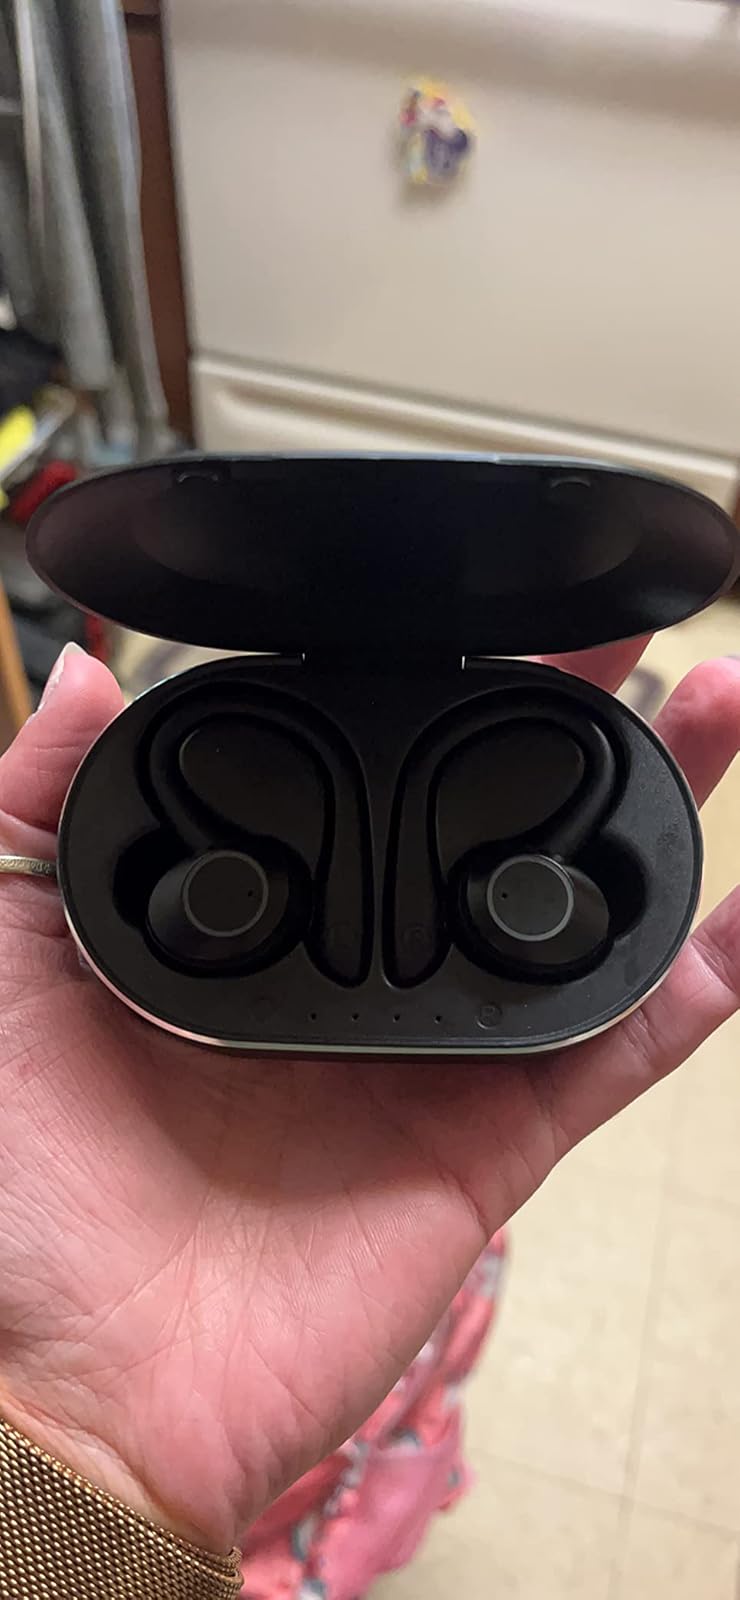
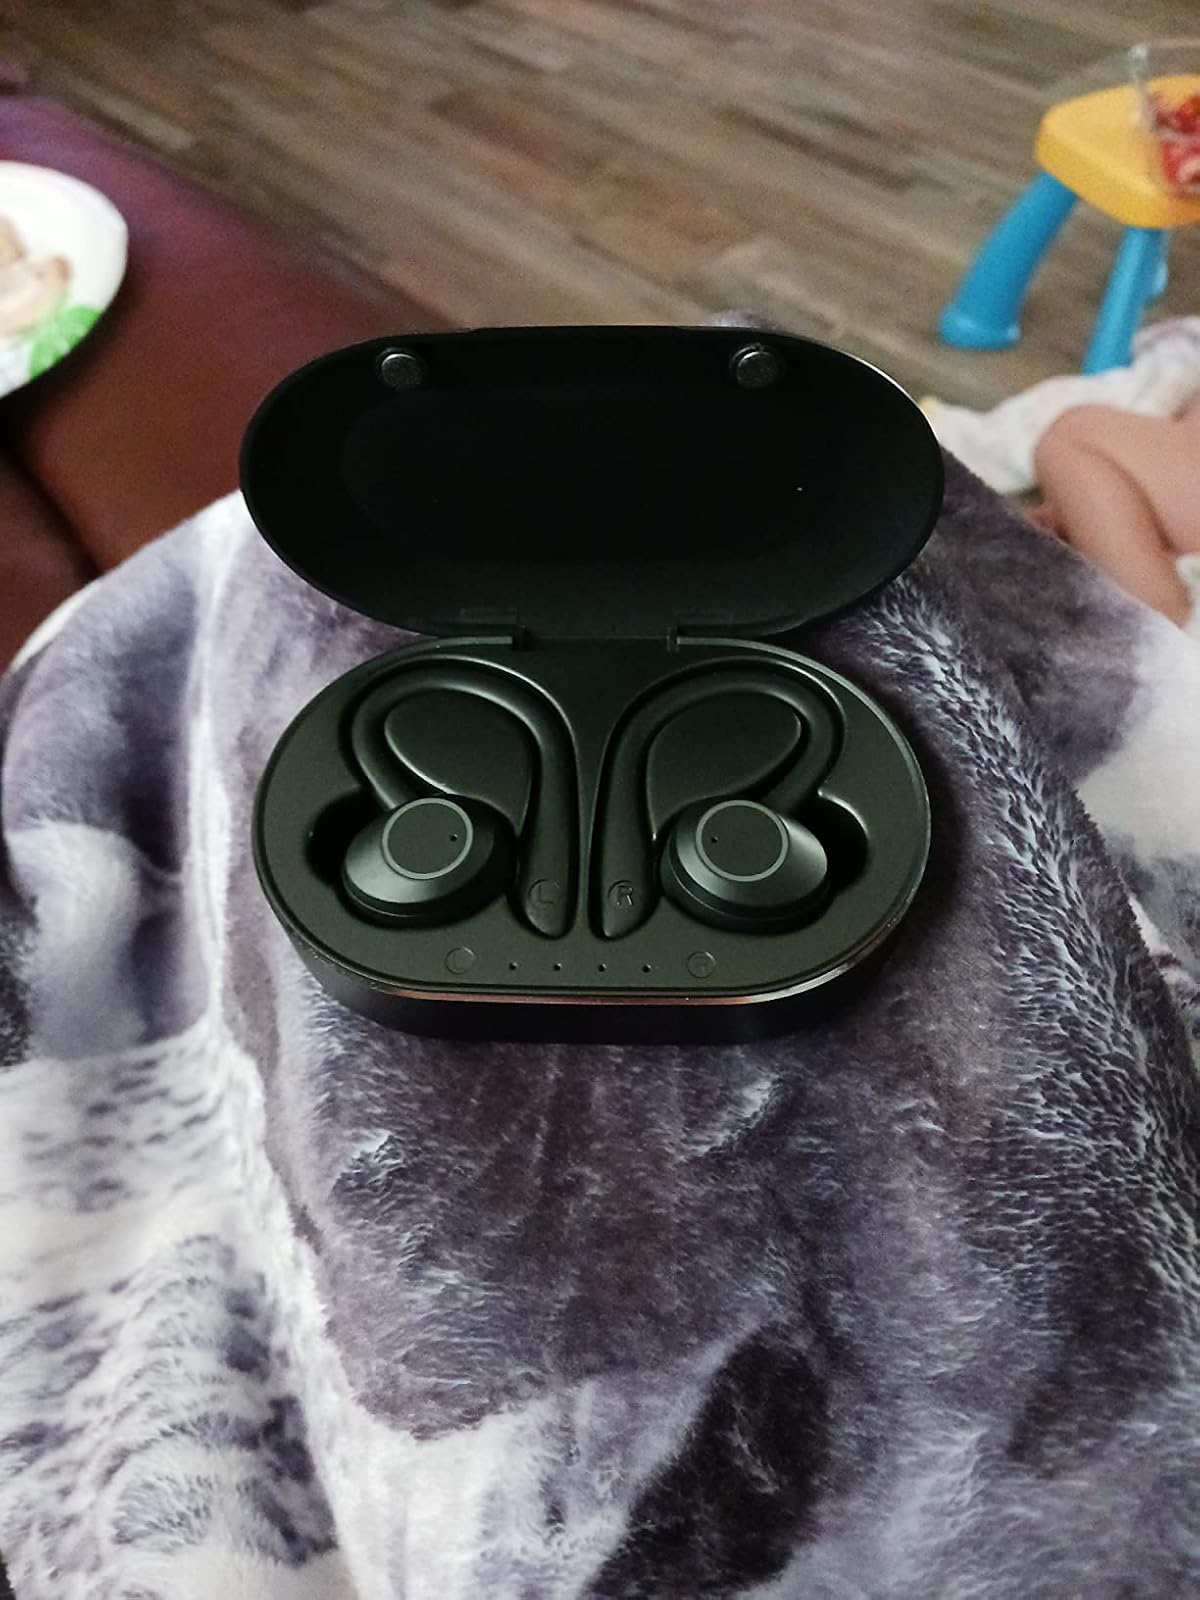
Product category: earbuds
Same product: yes